Pisces V

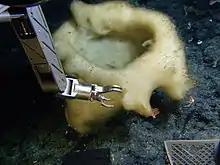
"Pisces V"’s manipulator arm taking a sample of the "cauldron sponge".

The advantage of having two is that it allows preparation for an emergency. While one of the submersibles is conducting its dive, the other remains at readiness should there be an emergency, needing to be boarded on ship and hurried to the site of the problem. Such an emergency could include the submersible becoming tangled in fishing nets or entrapped in rocks or debris on the ocean floor. In such cases, the second heads to the rescue. There are also research experiments where it is advantageous to use the two vessels together.